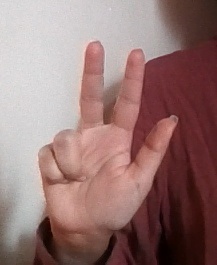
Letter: al